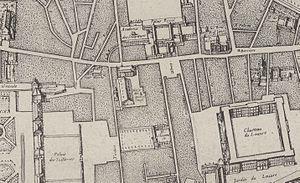
L'hôpital des Quinze-Vingt de la rue Saint-Honoré, entre Tuileries, Louvre et Palais-Royal, sur le plan de Jouvin de Rochefort, en 1672.
Le centre hospitalier national d’ophtalmologie des Quinze-Vingts est actuellement situé 28, rue de Charenton, dans le 12ᵉ arrondissement de Paris. L'hôpital a donné son nom au quartier des Quinze-Vingts, 48ᵉ quartier de Paris et l'un des quatre quartiers de cet arrondissement.